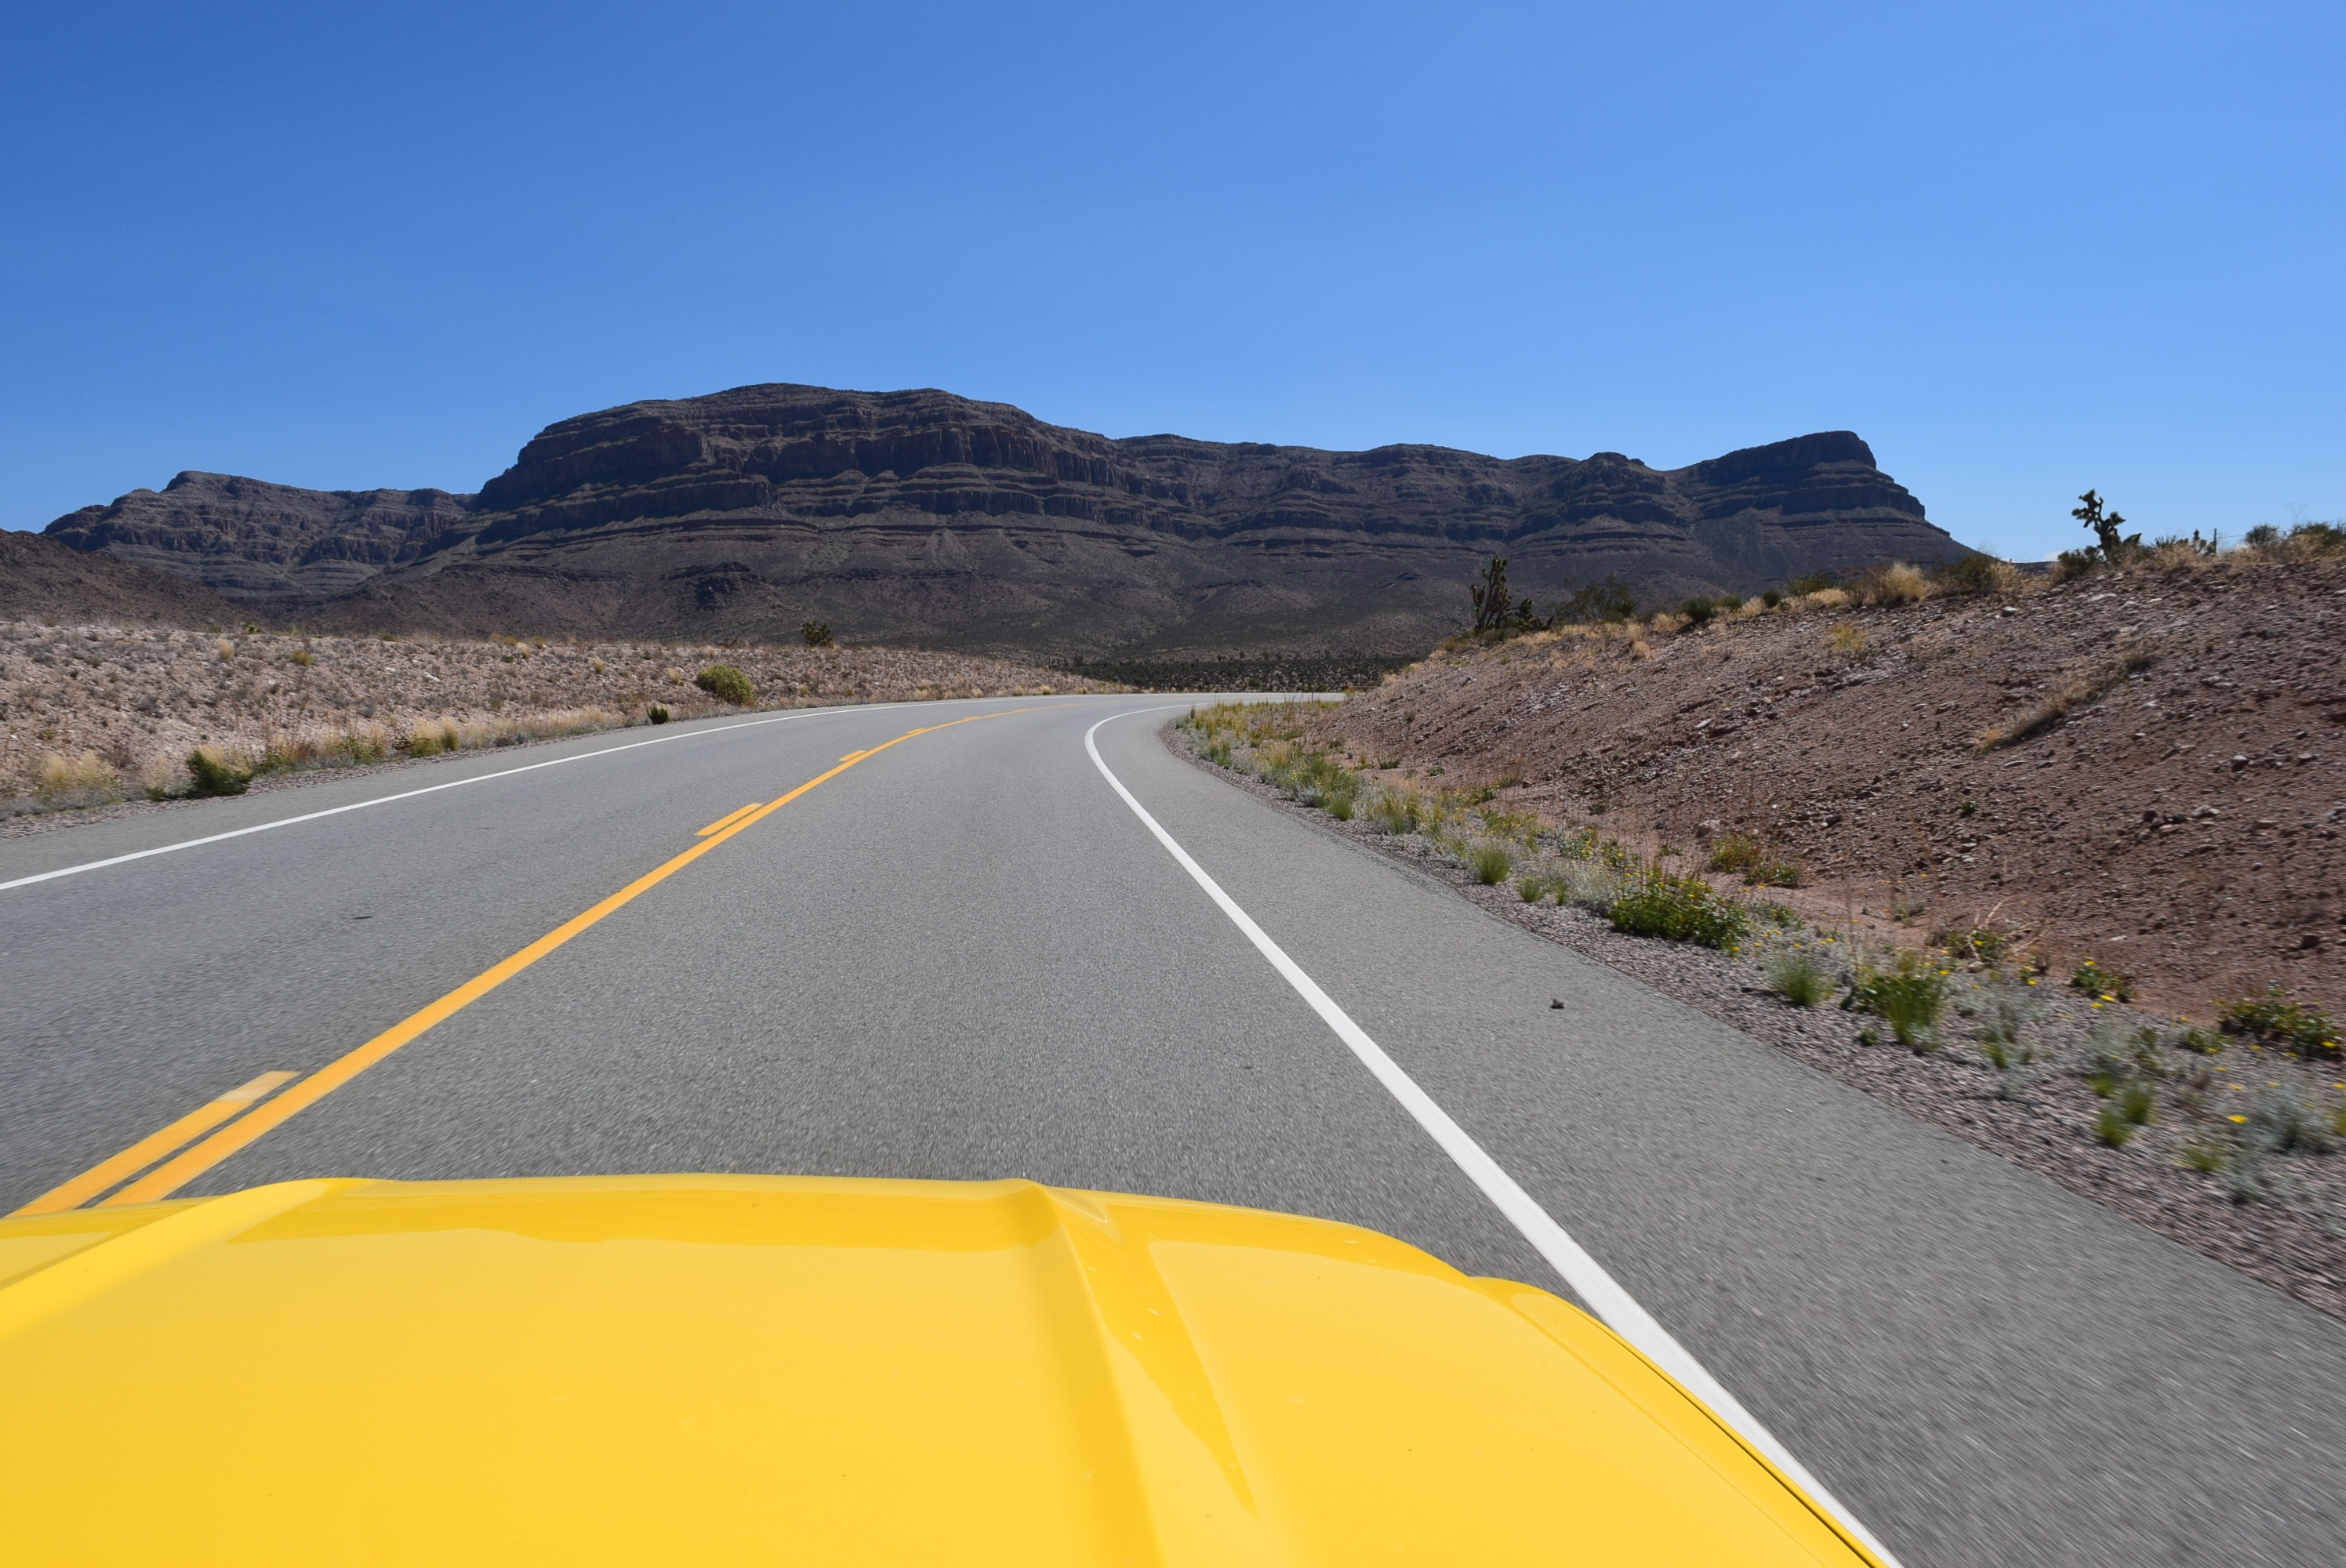
mountain, road, morning, highway, driving, asphalt, summer, travel, tranquility, peace, trip, lane, road trip, infrastructure, road surface, yellow car, controlled access highway